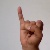
The image shows a hand gesture representing the letter 'I' in Indian Sign Language.